Ansgar Almquist

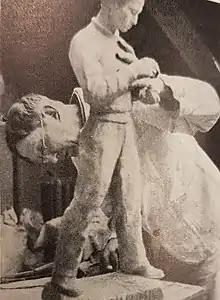

Kasper Ansgarius "Ansgar" Almquist (4 February 1889 – 15 June 1973) was a Swedish sculptor, primarily of freestanding figural bronzes.